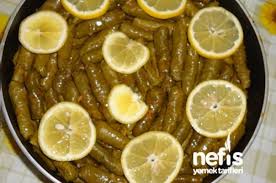
Yemek: yaprak_sarma